Hunan University of Technology

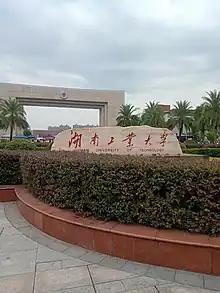
Stele of Hunan University of Technology.

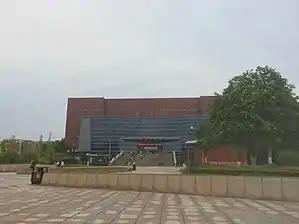
The library of Hunan University of Technology.

HUT was founded in 1979 with the name of Zhuzhou Primary University and then Zhuzhou University. Zhuzhou University changed its name to Zhuzhou Institute of Technology (ZIT) in 1989. In 2006, ZIT changed its name as Hunan University of Technology (HUT) with the approval of the Ministry of Education of China. In the same year, Hunan Metallurgy College and Zhuzhou Normal College merged into the University.